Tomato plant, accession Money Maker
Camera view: bottom (45 deg); turntable rotation: 270 degrees
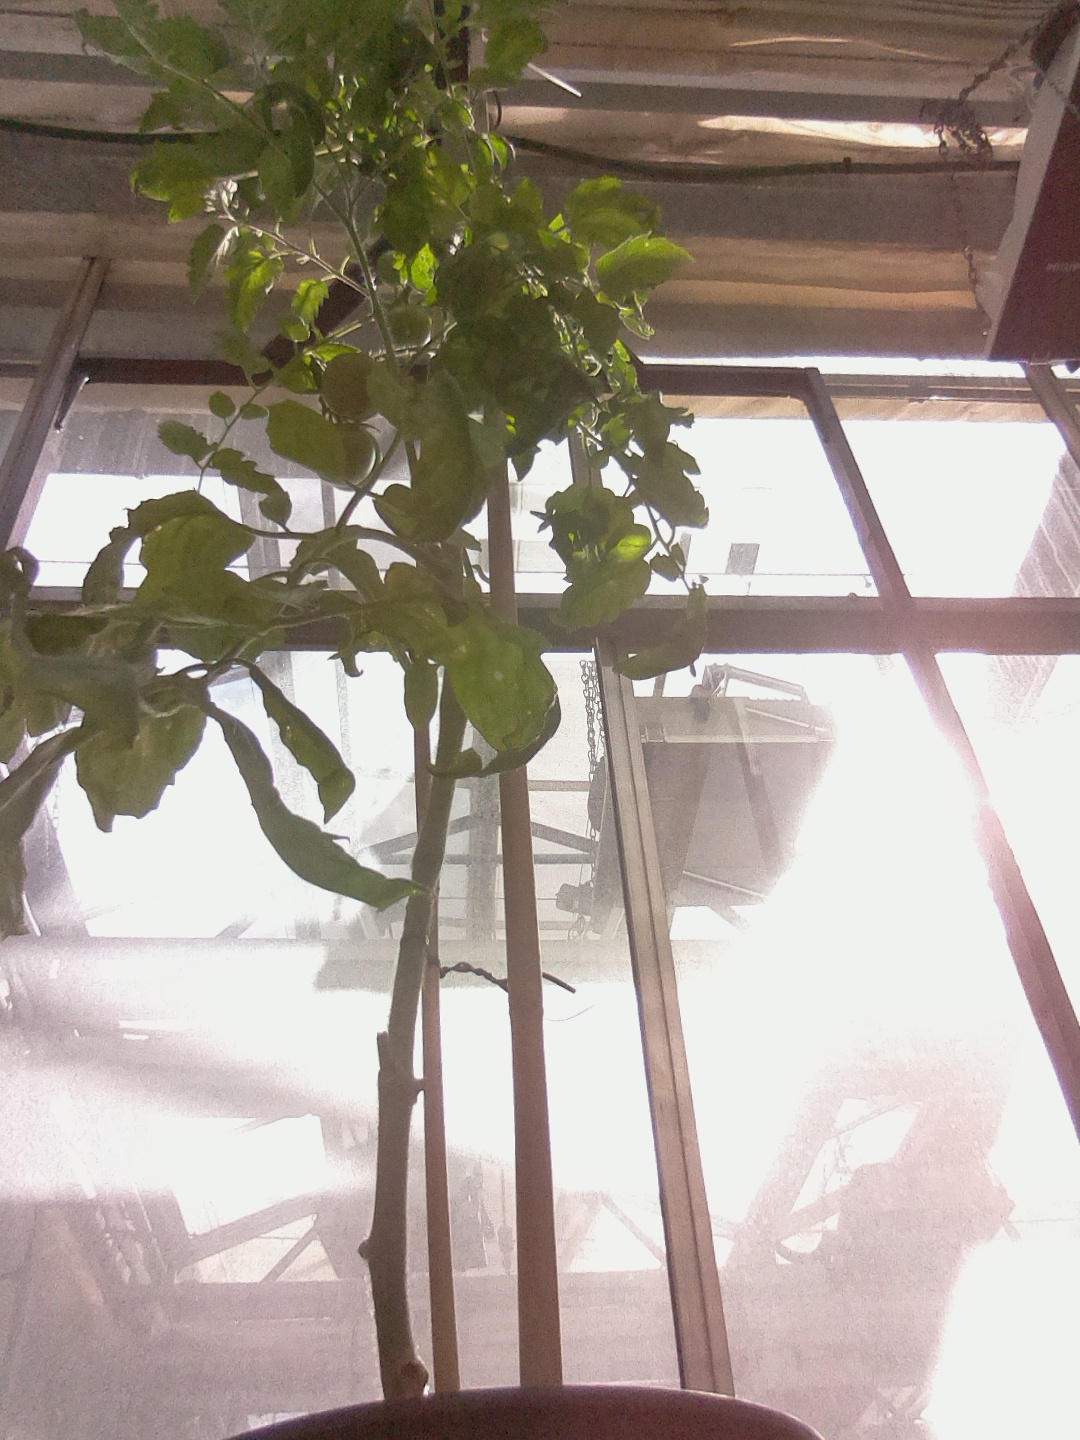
BBCH growth stage 76: 60%-70% of final fruit size